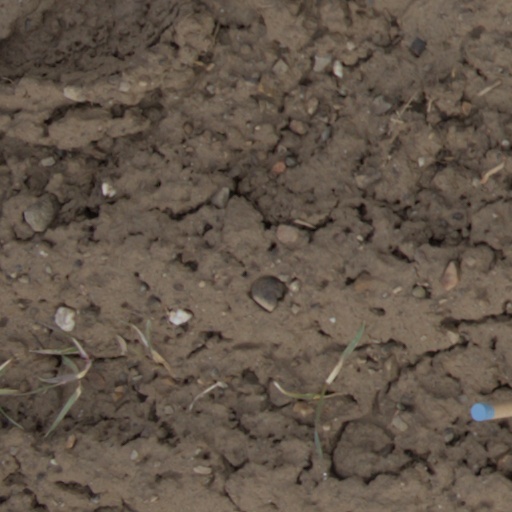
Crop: wheat